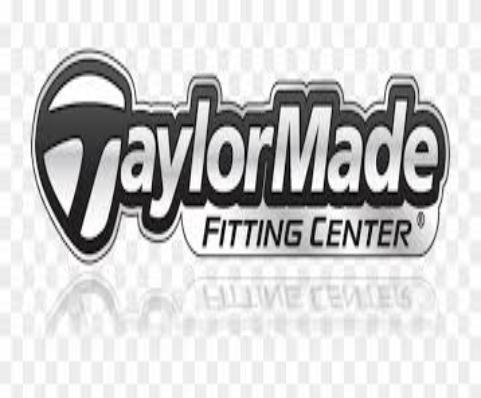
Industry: Sports